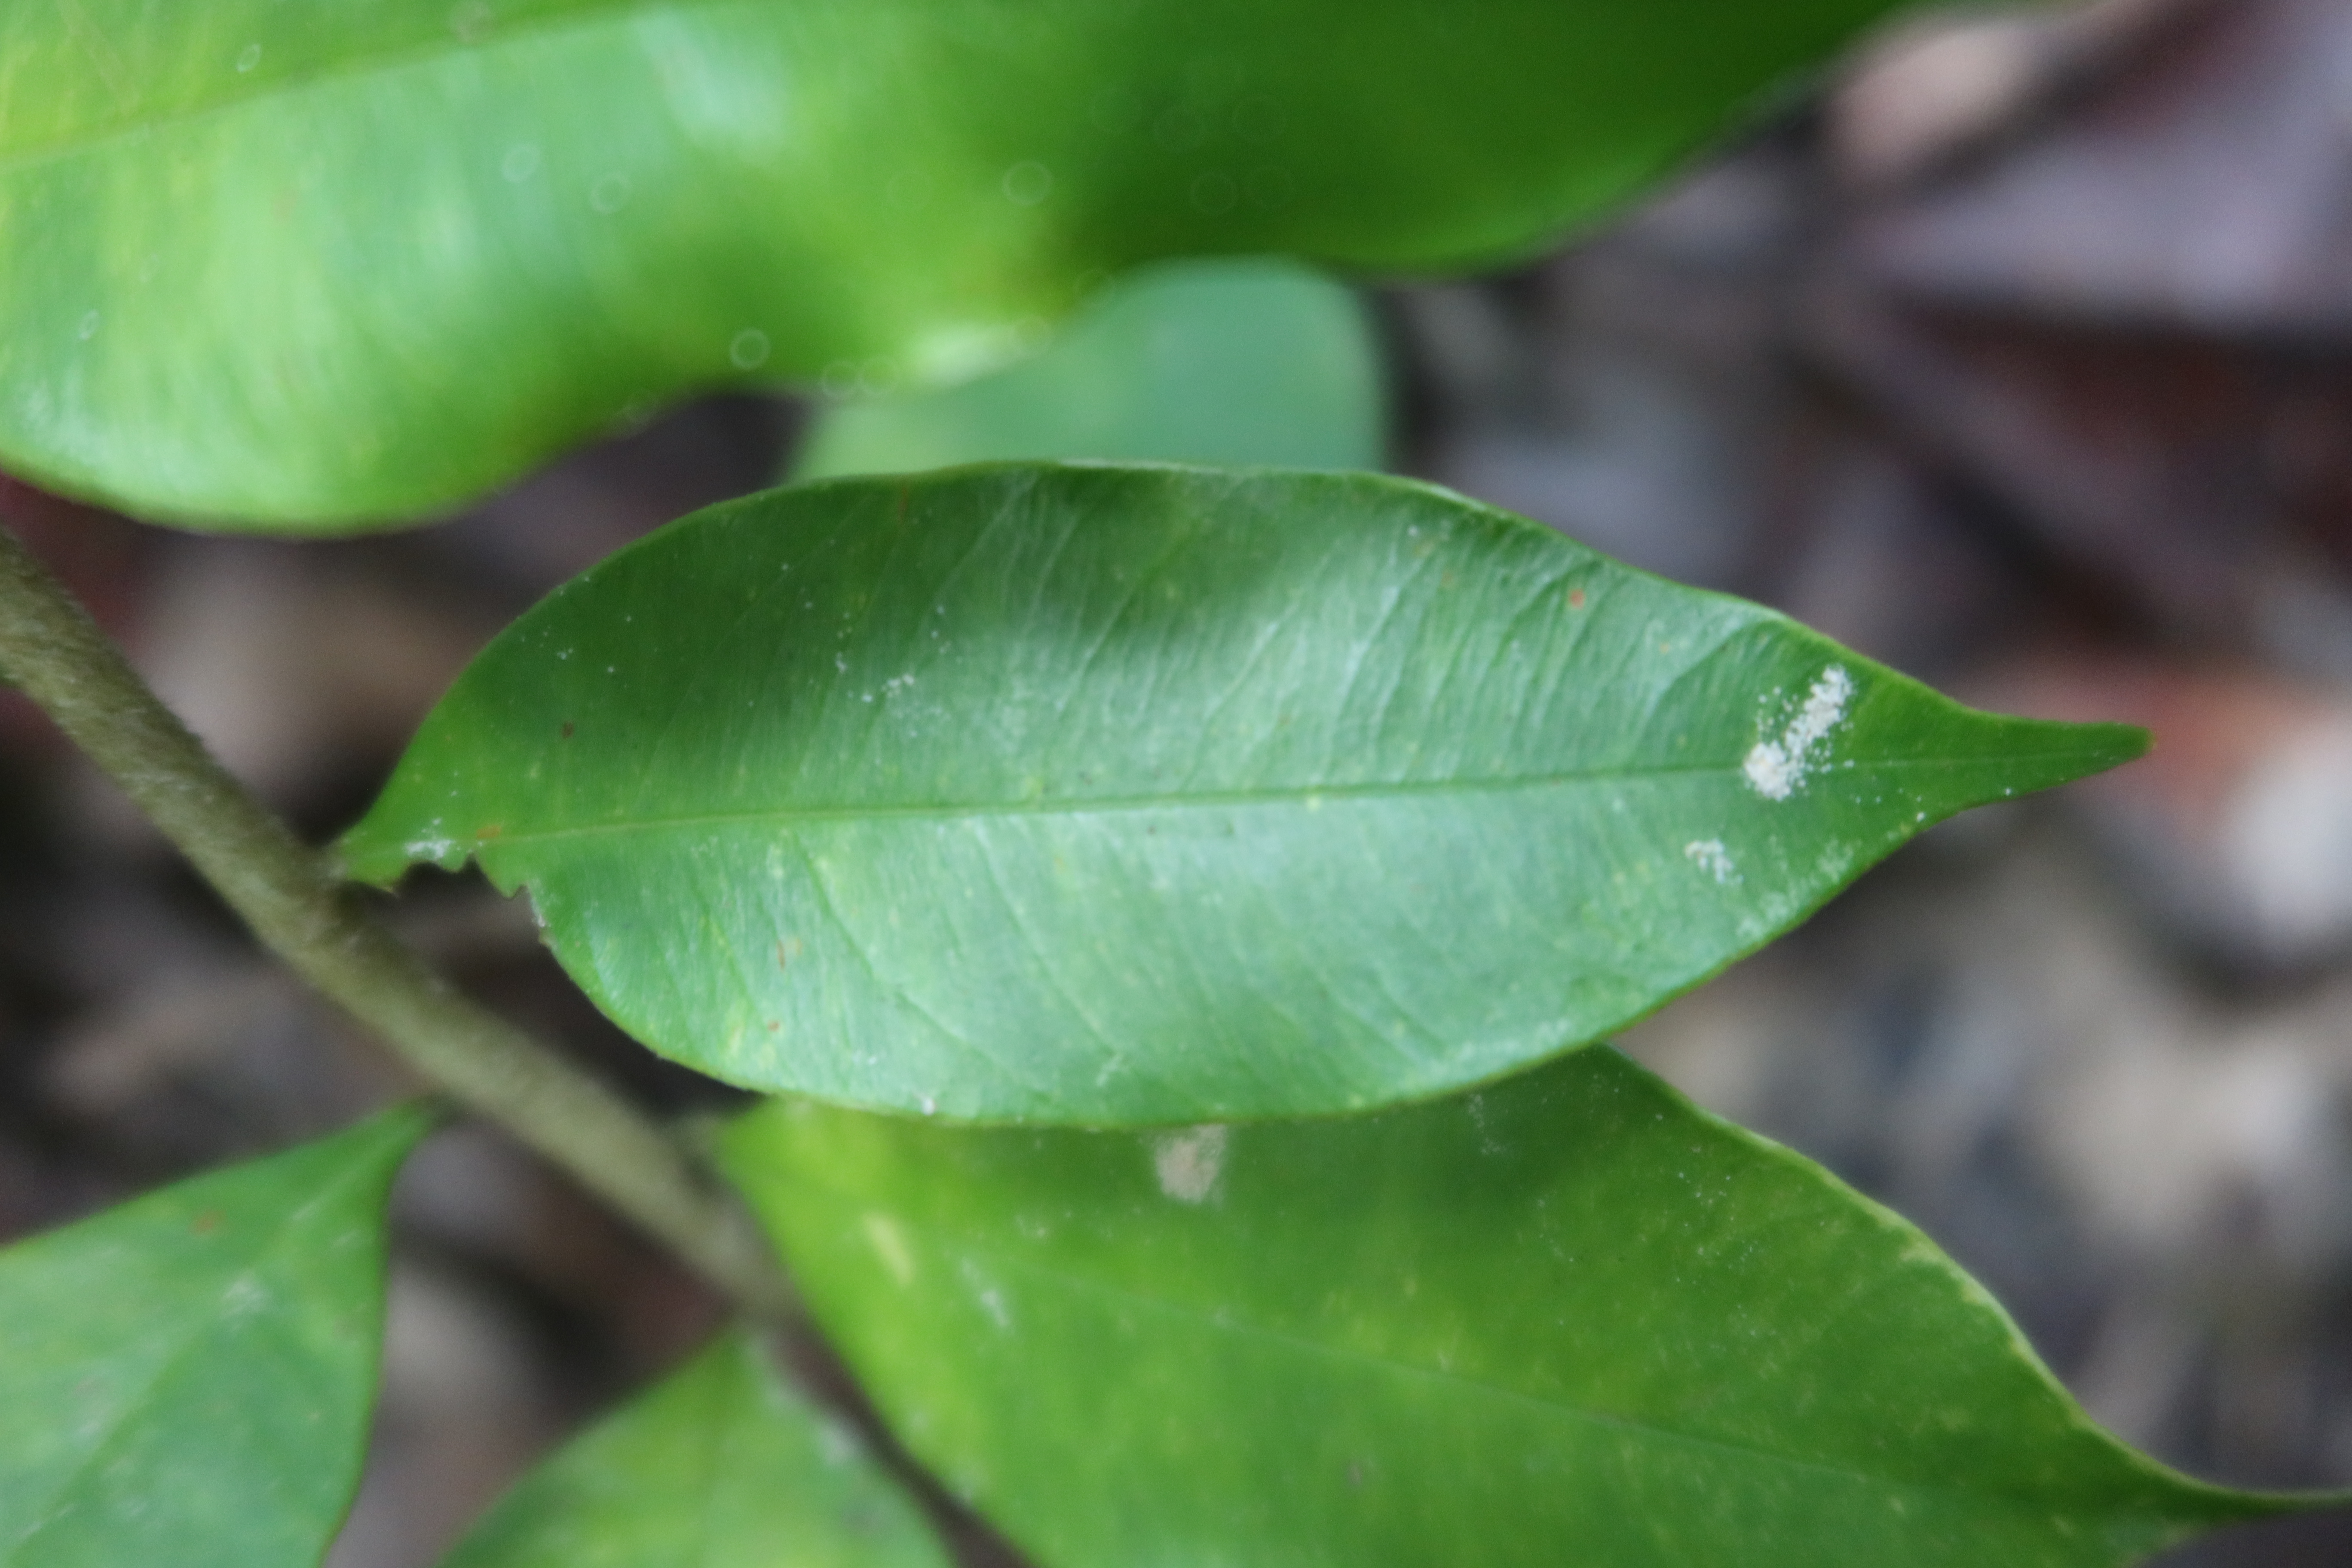
Label: Mealy bugs